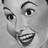
Emotion: happy